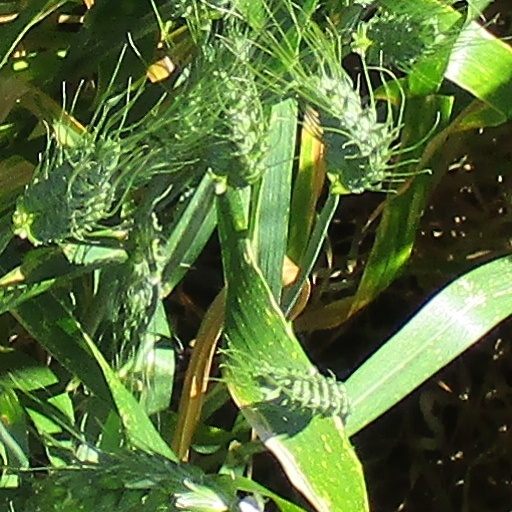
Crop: wheat